Languedoc

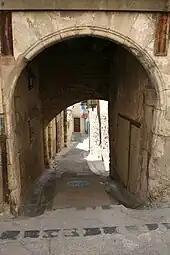
The "Rue de la pousterle" in Magalas

Property in the Languedoc is quite varied and ranges from newly built villas with swimming pools and tennis courts, to old village houses set into the old ramparts of ancient fortified towns. Some of these village houses date back hundreds of years. A small house in the village of Magalas, Hérault "", has a date of the 13th century carved into its stonework. Being a large area, the type of property available in Languedoc varies a lot, from apartments in beach resorts such as Cap D'Agde to isolated bastides in the rural interior.